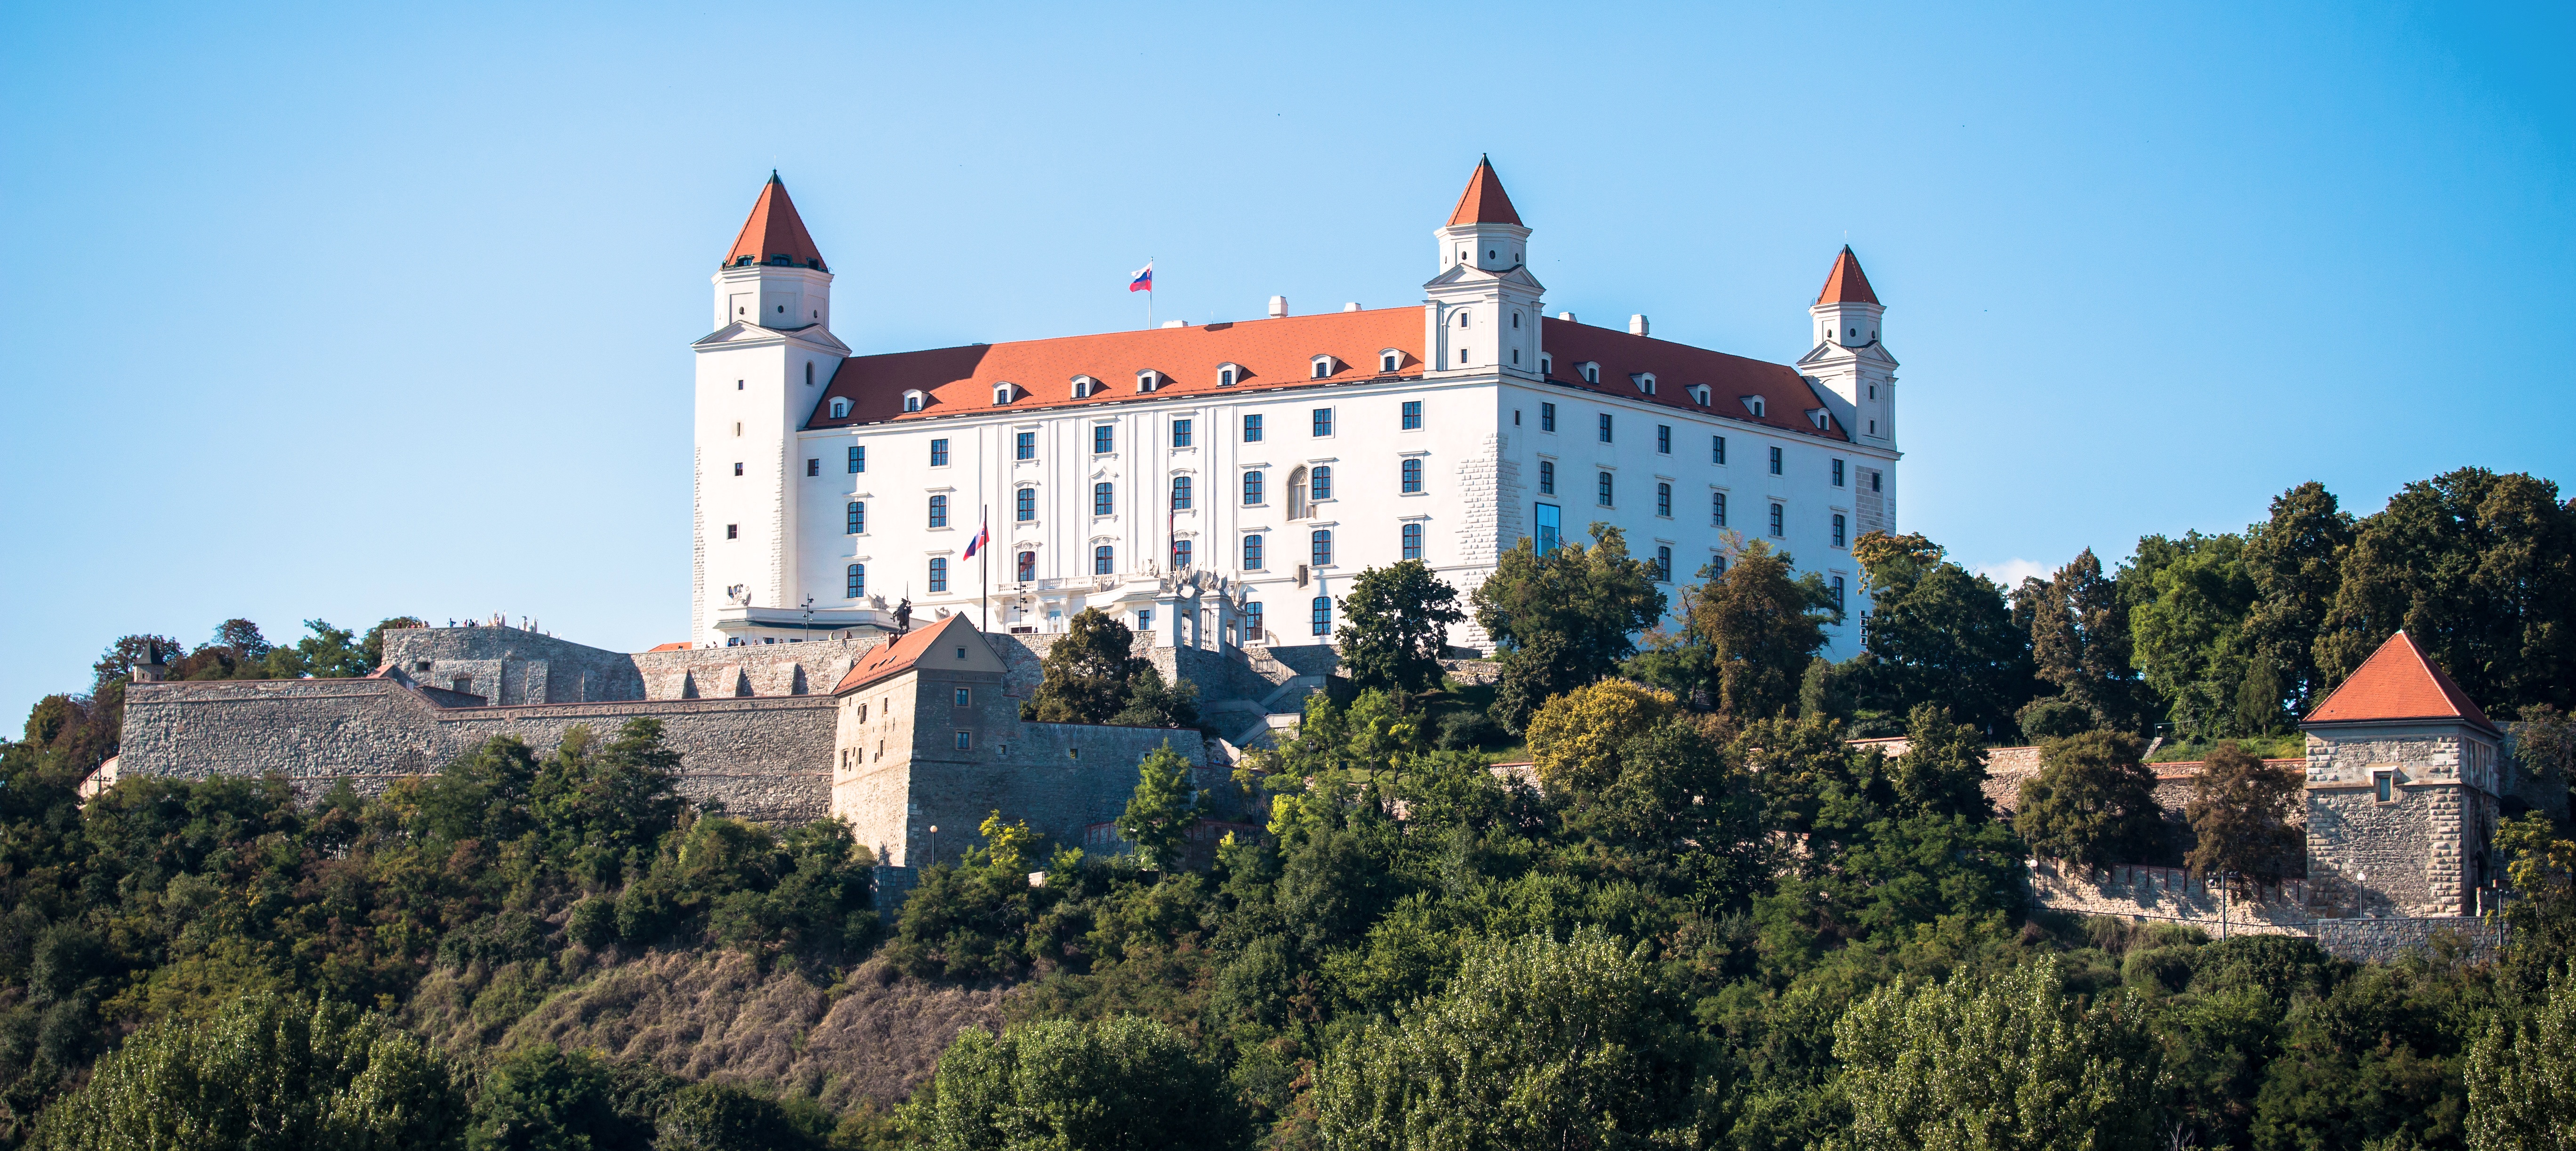
building, chateau, palace, panorama, tower, castle, landmark, tourism, danube, monastery, bratislava, slovakia, historic site